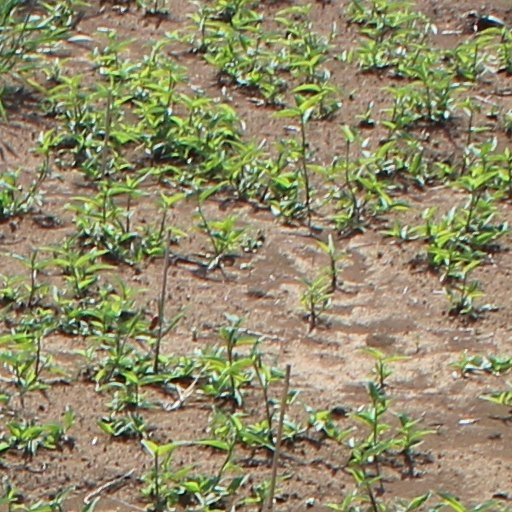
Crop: wheat